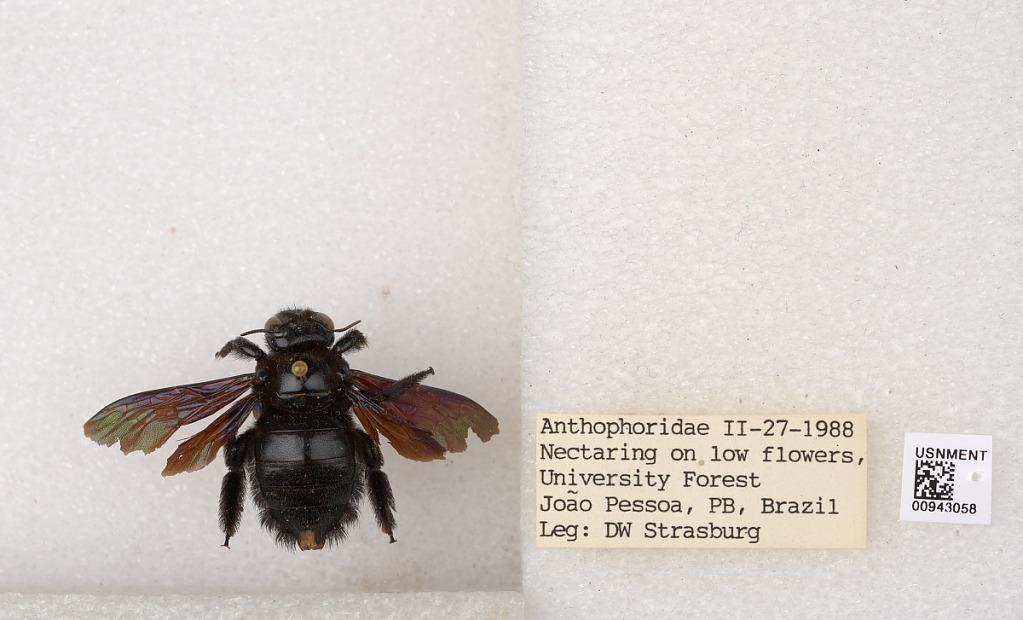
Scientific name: Xylocopa
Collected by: D. Strasburg
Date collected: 1988-2-27
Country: Brazil
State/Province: Paraiba
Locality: University Forest, Joao Pessoa